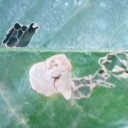
Label: Miner